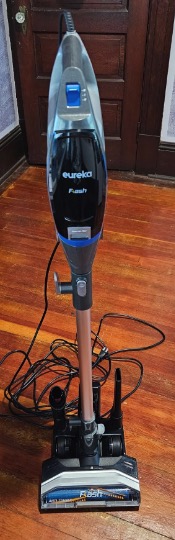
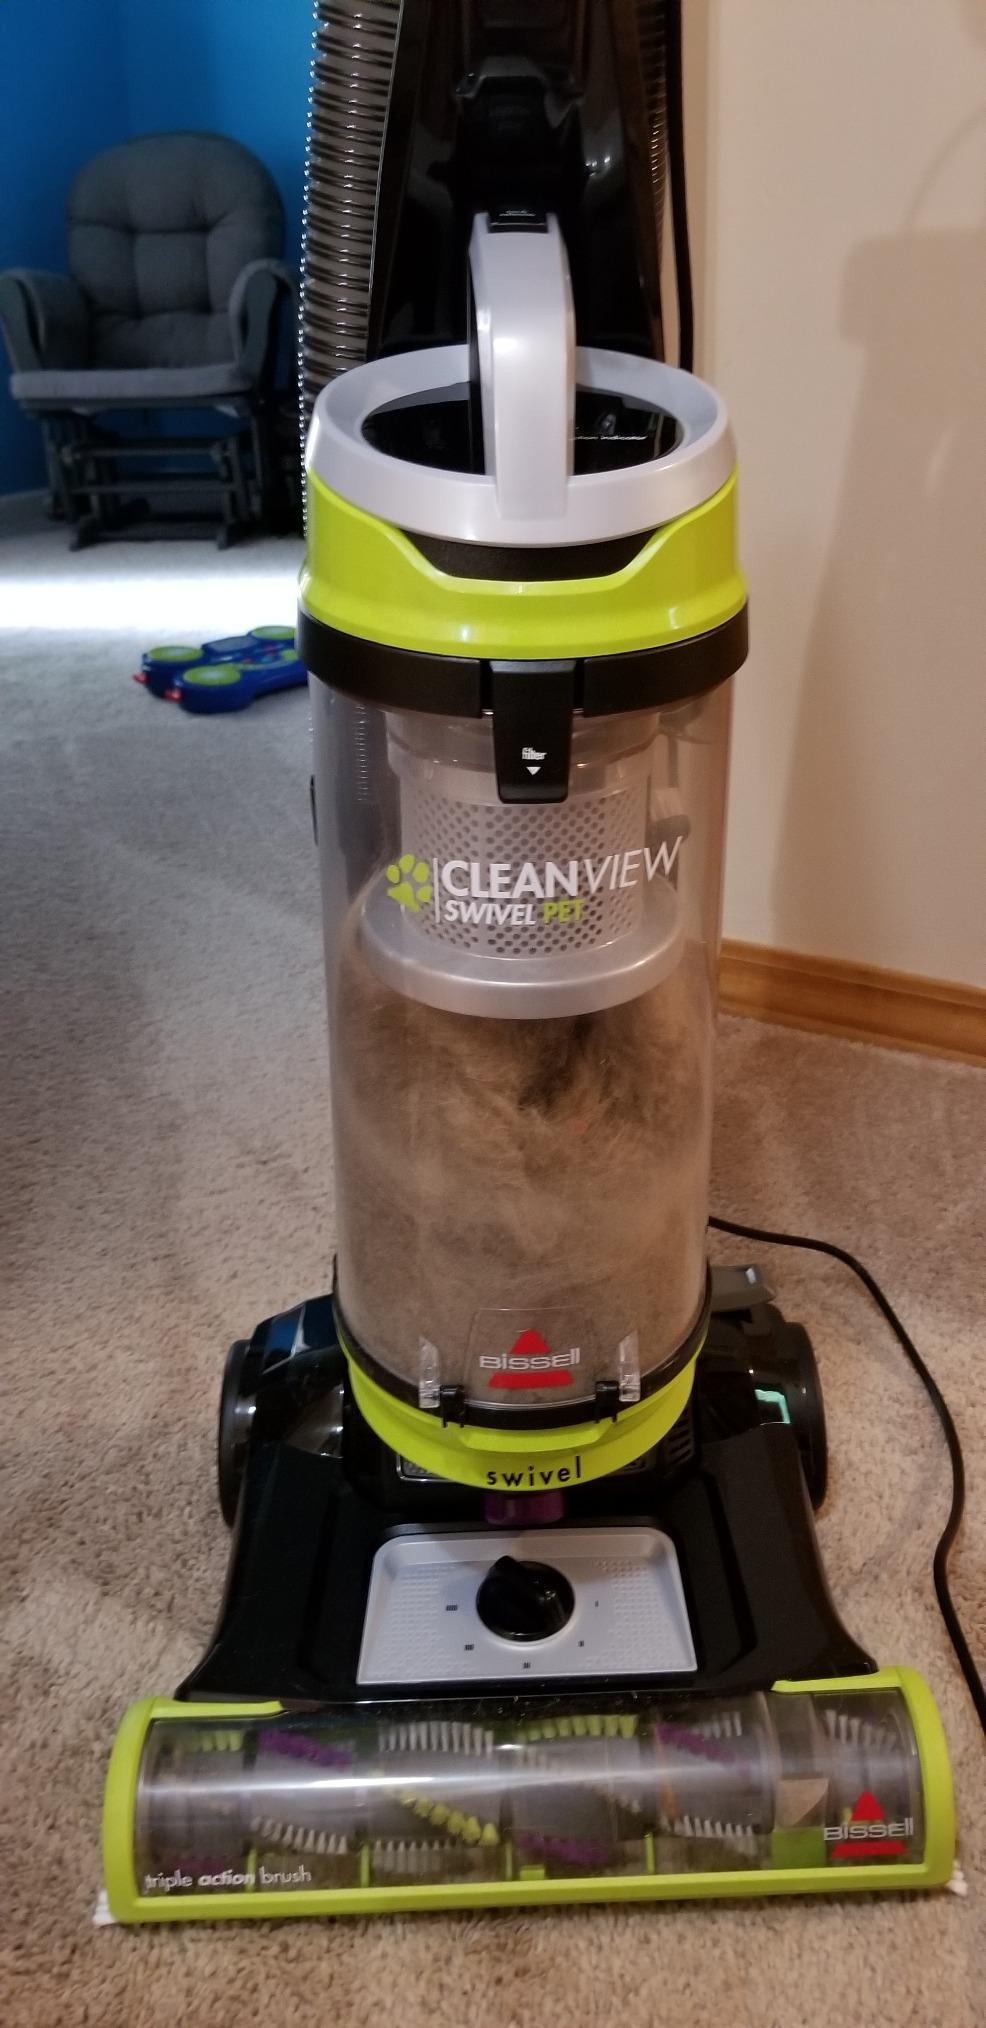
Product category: items_vacuum
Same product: no